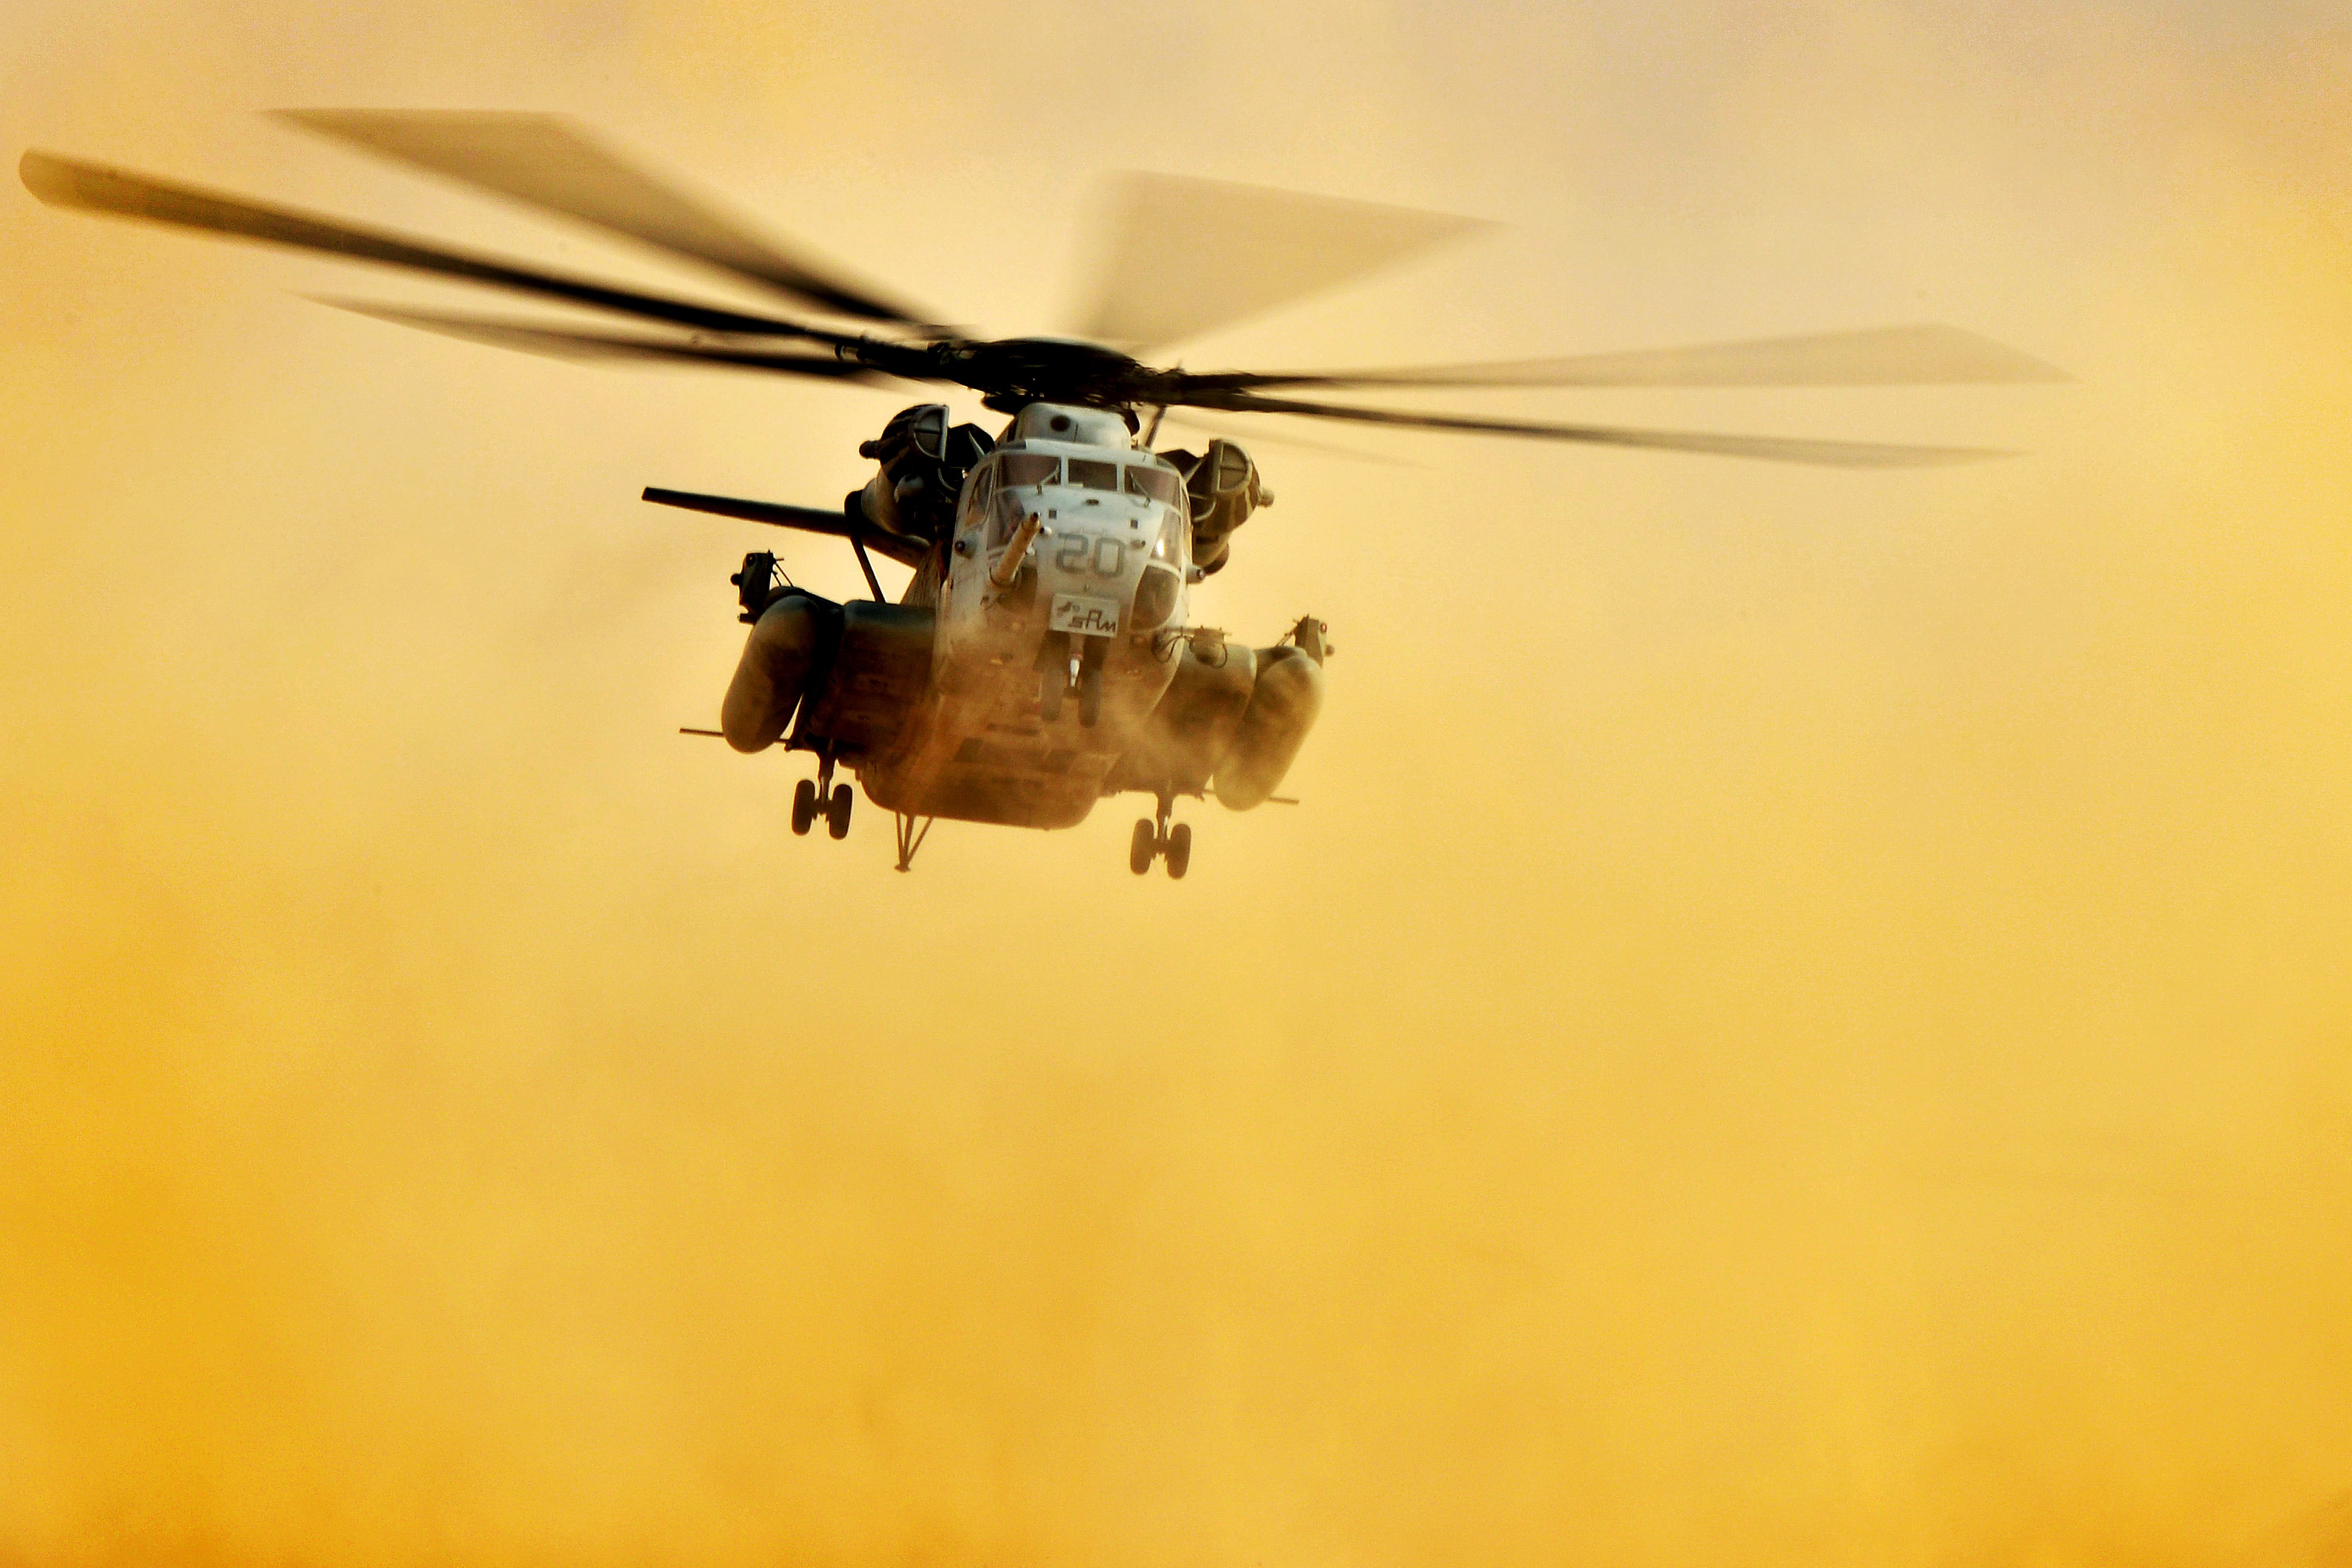
wing, sky, flying, aircraft, military, vehicle, aviation, flight, dust, helicopter, clouds, qatar, rotorcraft, usmc, atmosphere of earth, helicopter rotor, military helicopter